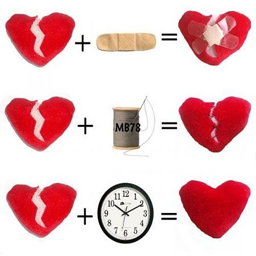
the first woman of whom i had confessed is getting married soon with some one else .